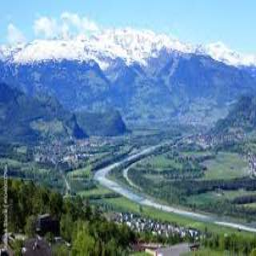
Triesenberg